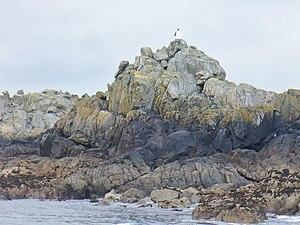
Îlot rocheux situé en face de la pointe nord de l'île Anglo-Normande de Sercq
La Grune est une petite île Anglo-Normande située en face de la pointe nord de l'île de Sercq.